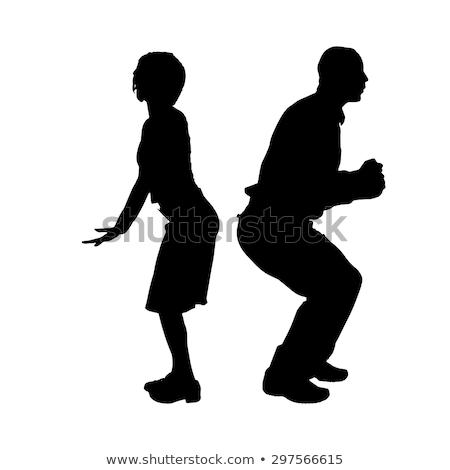
vector silhouette of a dancing couple on a white background .
Relation: Visible, Subjective